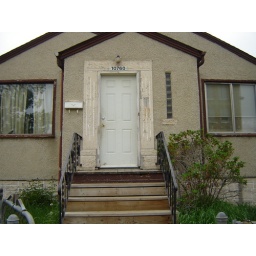
An old house with Life in it across the street from the abandoned House